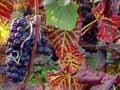
Plant: Grape
Disease: grapevine leafroll disease